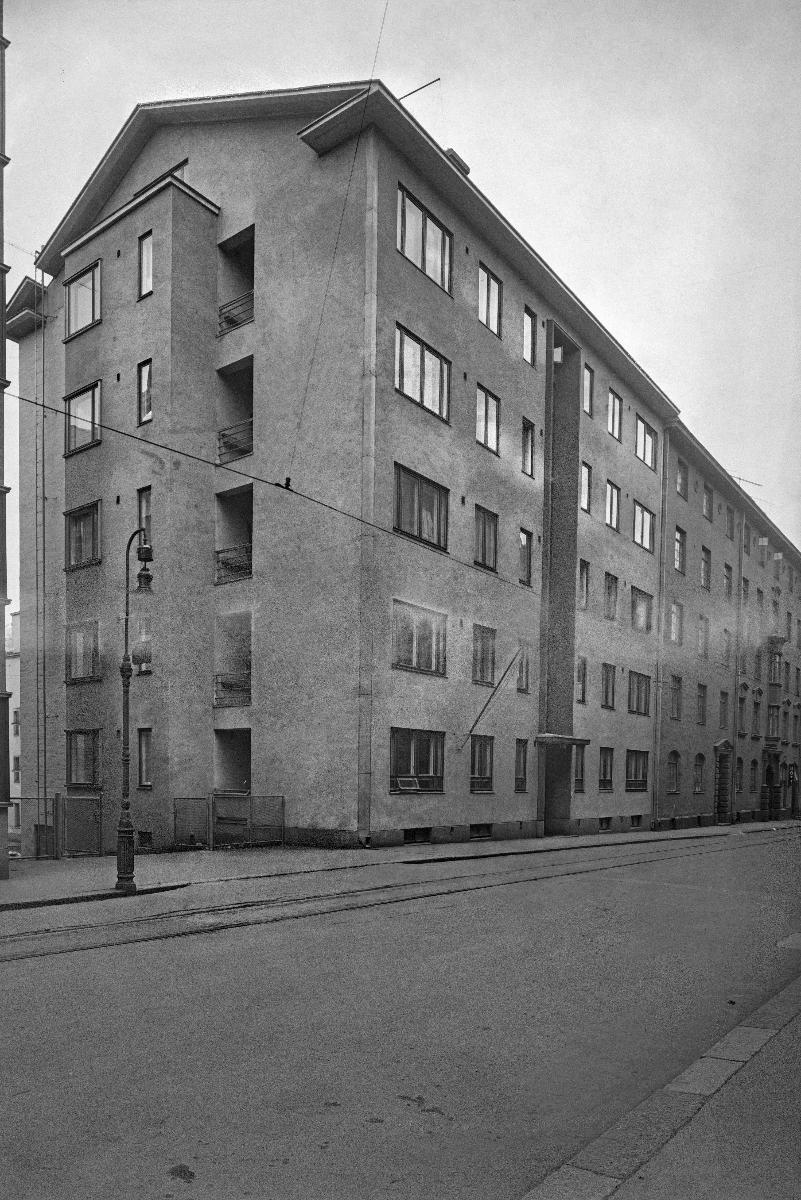
Kerrostalo Helsingissä
Ett våningshus i Helsingfors; An apartment building in Helsinki
sisällön kuvaus: Kerrostalo Helsingissä maaliskuussa 1938. content description: An apartment building in Helsinki March 1938. innehållsbeskrivning: Ett våningshus i Helsingfors mars 1938.
Kuvaaja: Sundström, Hugo, kuvaaja
Vuosi: 1938
Paikka: Suomi, Uusimaa, Helsinki
Aiheet: HBL; rakennukset; kerrostalot; buildings; apartment blocks; architecture; apartment buildings; byggnader; flervåningshus; arkitektur; våningshus; höghus